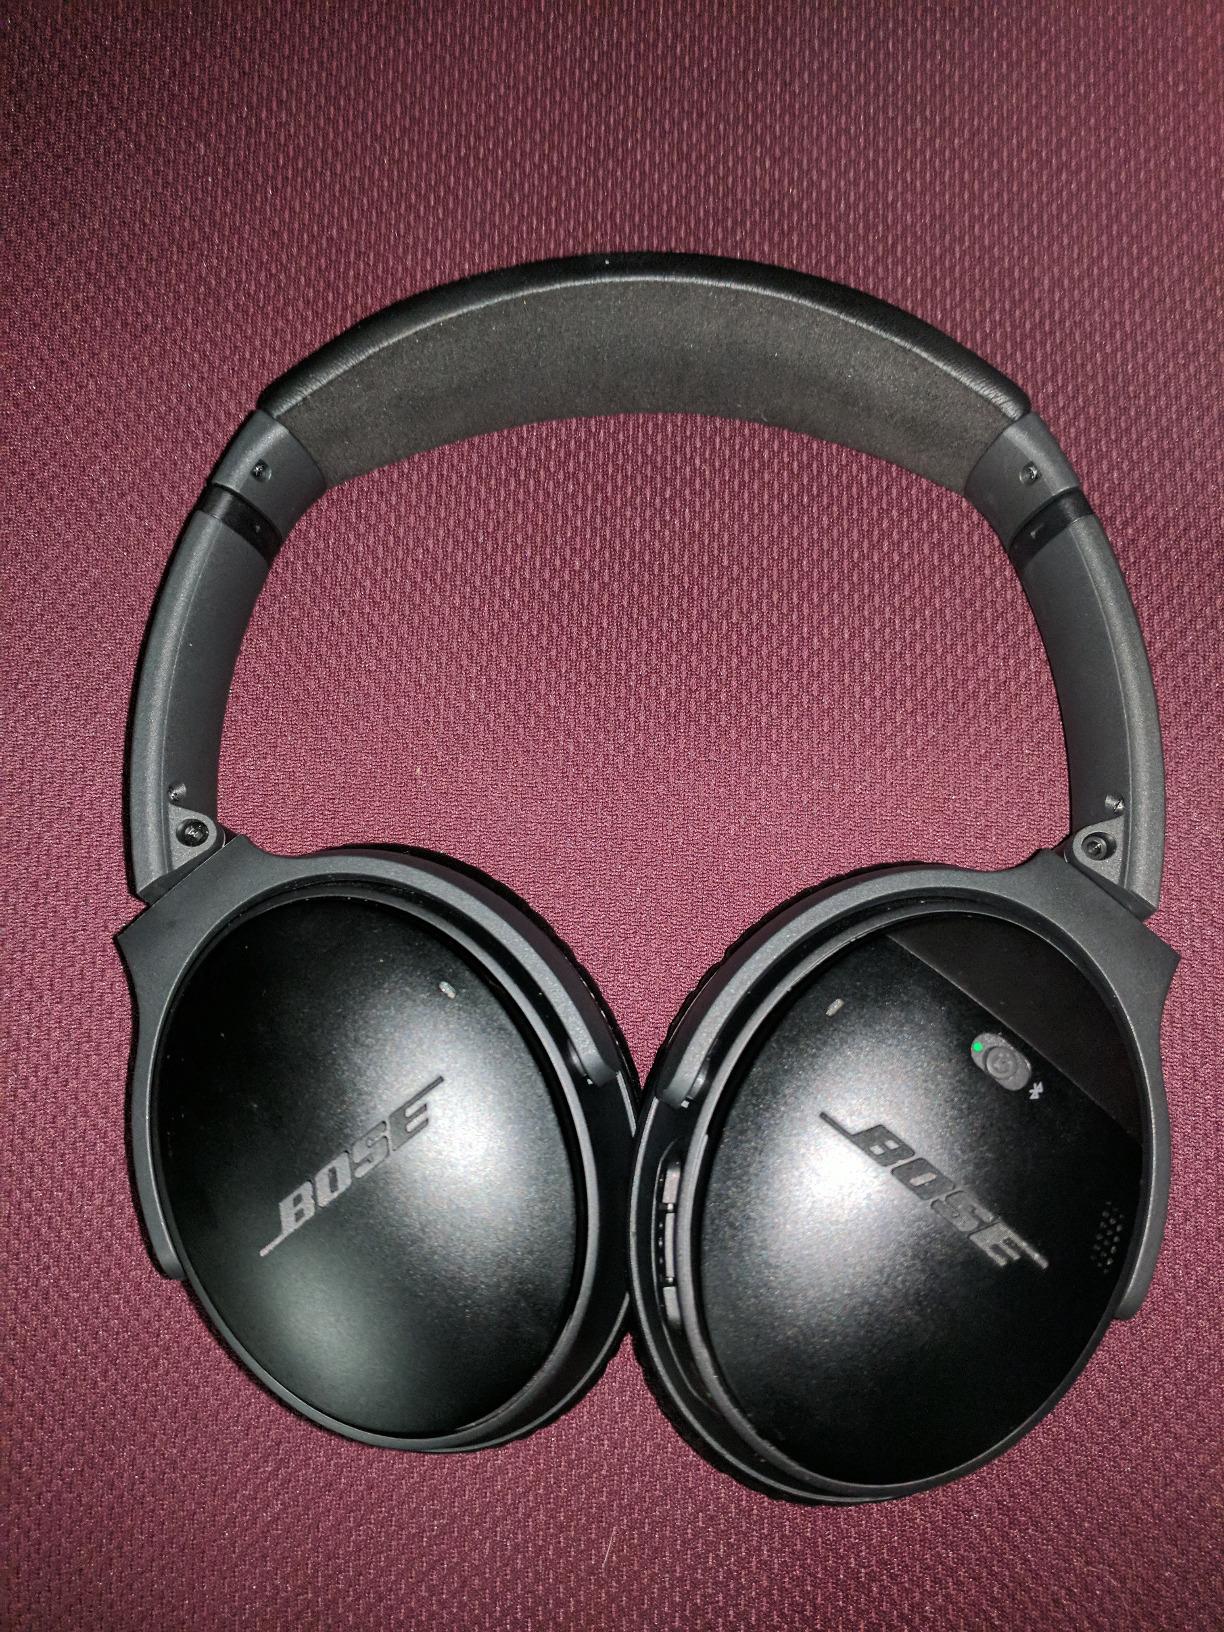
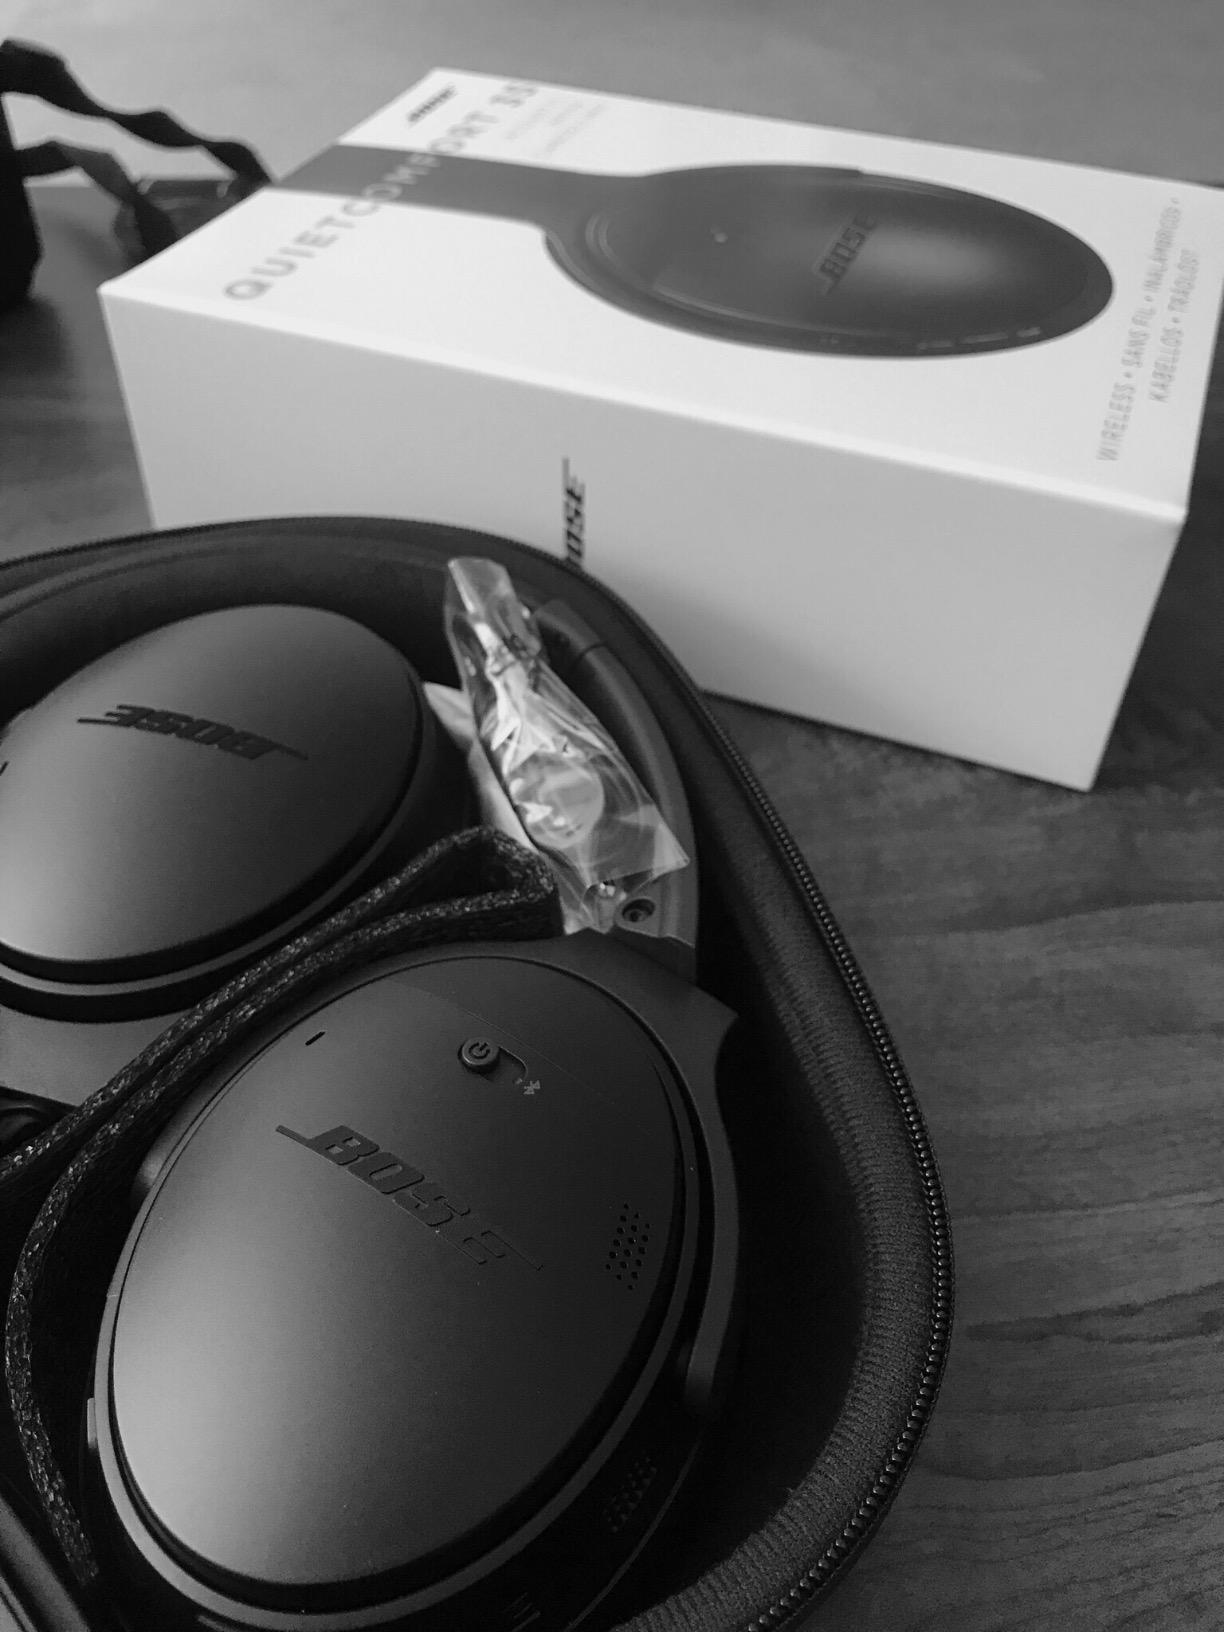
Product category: headphones
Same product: yes